Southside Christian School

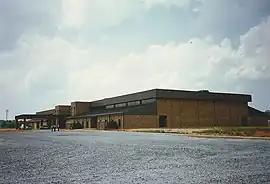
Southside Christian School in the 1970s

Southside Christian School was one of five all-white private schools that were established in Greenville County between 1966 and 1970 when Greenville public schools were being desegregated. Southside Christian School officials, however, have denied that school was established to facilitate racially segregated education.